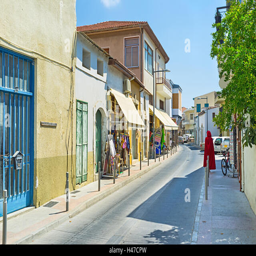
a city is full of narrow old streets with tiny shops and cafes